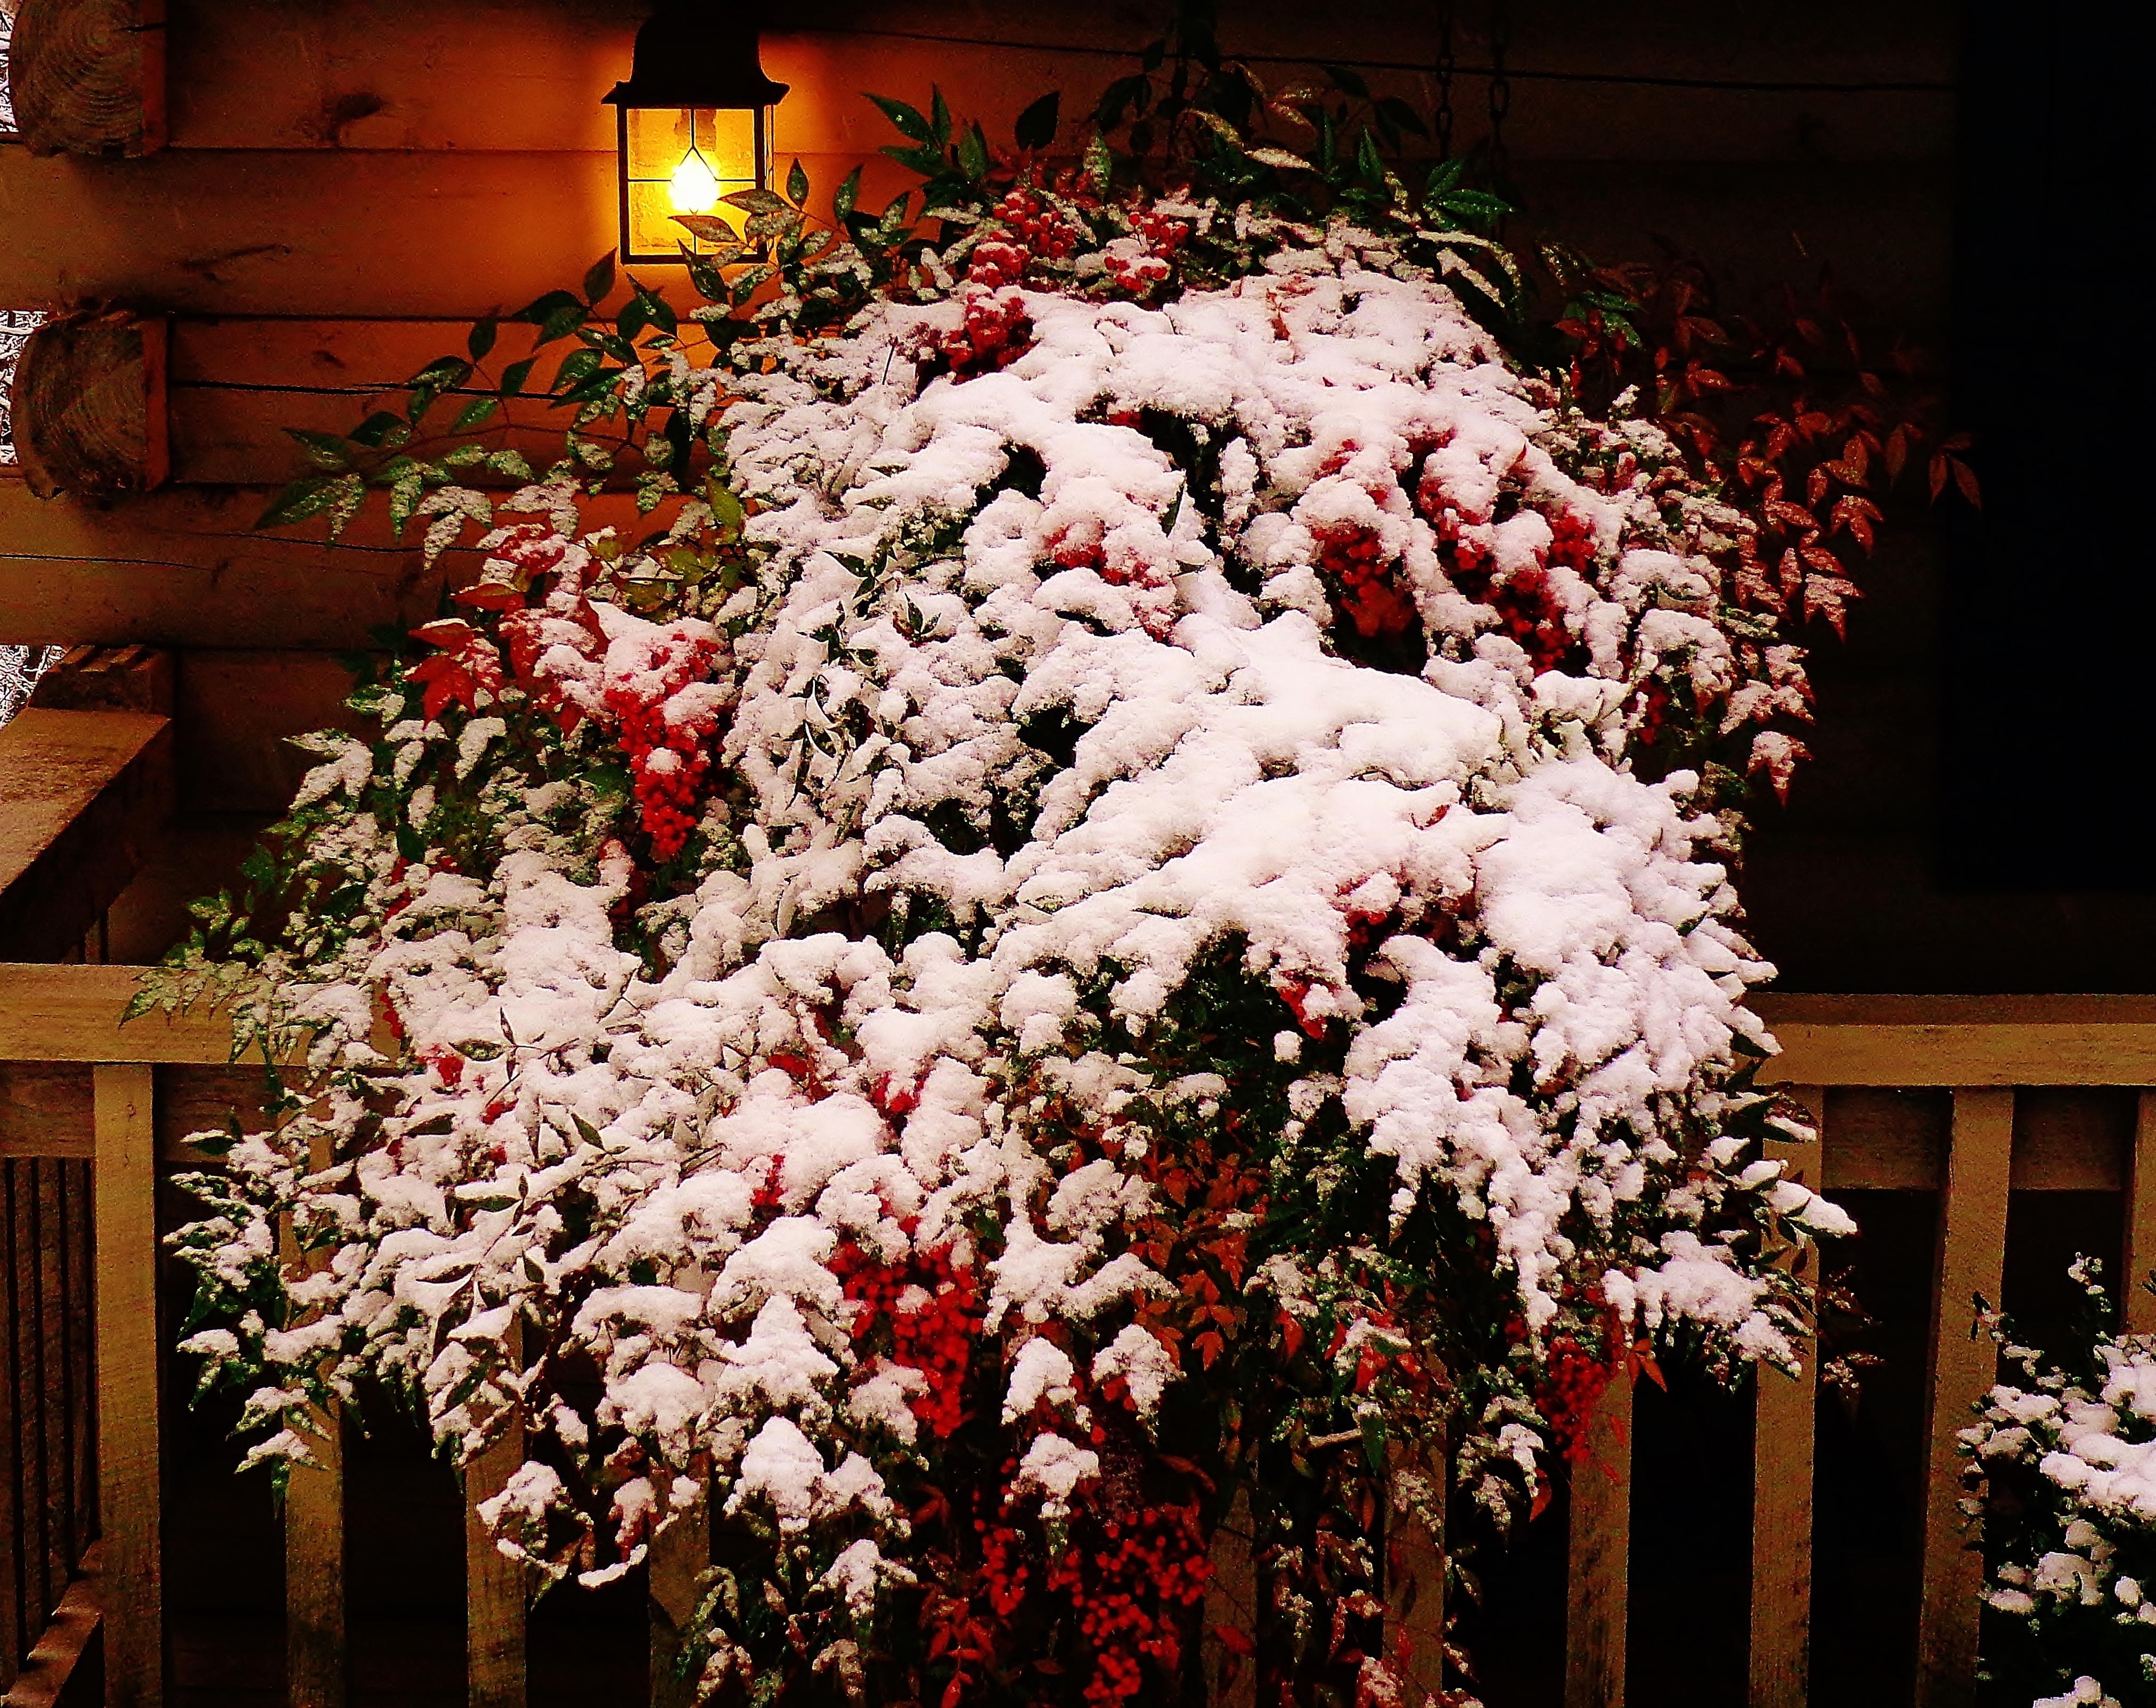
branch, cold, plant, white, flower, spring, green, golden, red, cozy, snowy, christmas, lighting, festive, christmas decoration, twop, magical, wintry, merry, freezing, awardtree, peaceonearth, hohoho, yuletide, anticpating, december25th, tistheseason, alliscalmallisbright, spiritofchristmas, joytotheworld, imaginethat